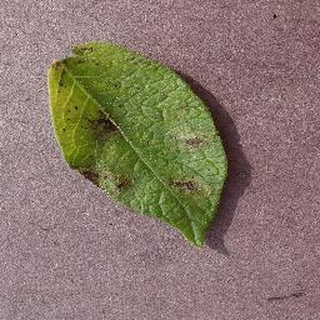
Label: potato_late_blight